Lancaster Historic District (Lancaster, Pennsylvania)

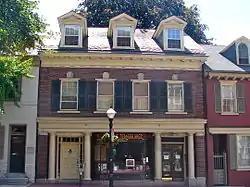
Demuth's Tobacco Shop, August 2011

The Lancaster Historic District, also known as Old Town Lancaster, is a national historic district that is located in Lancaster, Lancaster County, Pennsylvania.